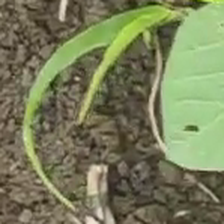
Weed species: Digitaria_SP_(Digitaria Sanguinalis )